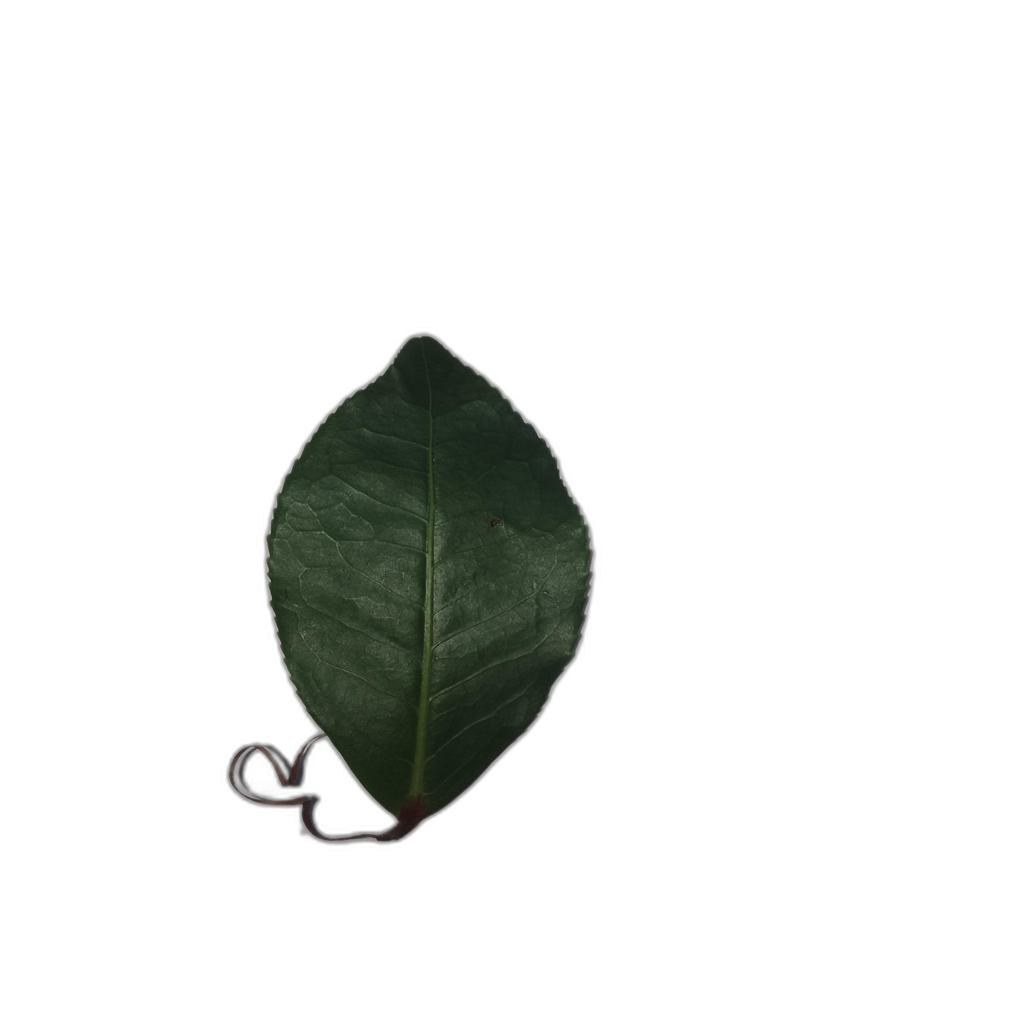
Label: Healthy